Cornish Bronze Age

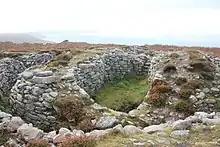
Ballowall Barrow

Natural rocky outcrops such as tors were artificially enhanced by stacking up more rock around them, creating semi-artificial hillforts ('tor enclosures') that could be controlled and cultivated, with their use restricted, perhaps by local elite individuals. Examples include Roughtor, around above sea level, and Stowe's Pound, an enclosure built at the top of Stowe's Hill, which is above sea level. The Roughtor and Stowe's Pound tor enclosures, both on Bodmin Moor, were probably originally constructed during the Neolithic, but they were heavily structurally modified during the Bronze Age. Substantial settlement occurred around tor enclosures, and they may also have functioned as centres of communal ritual practices.